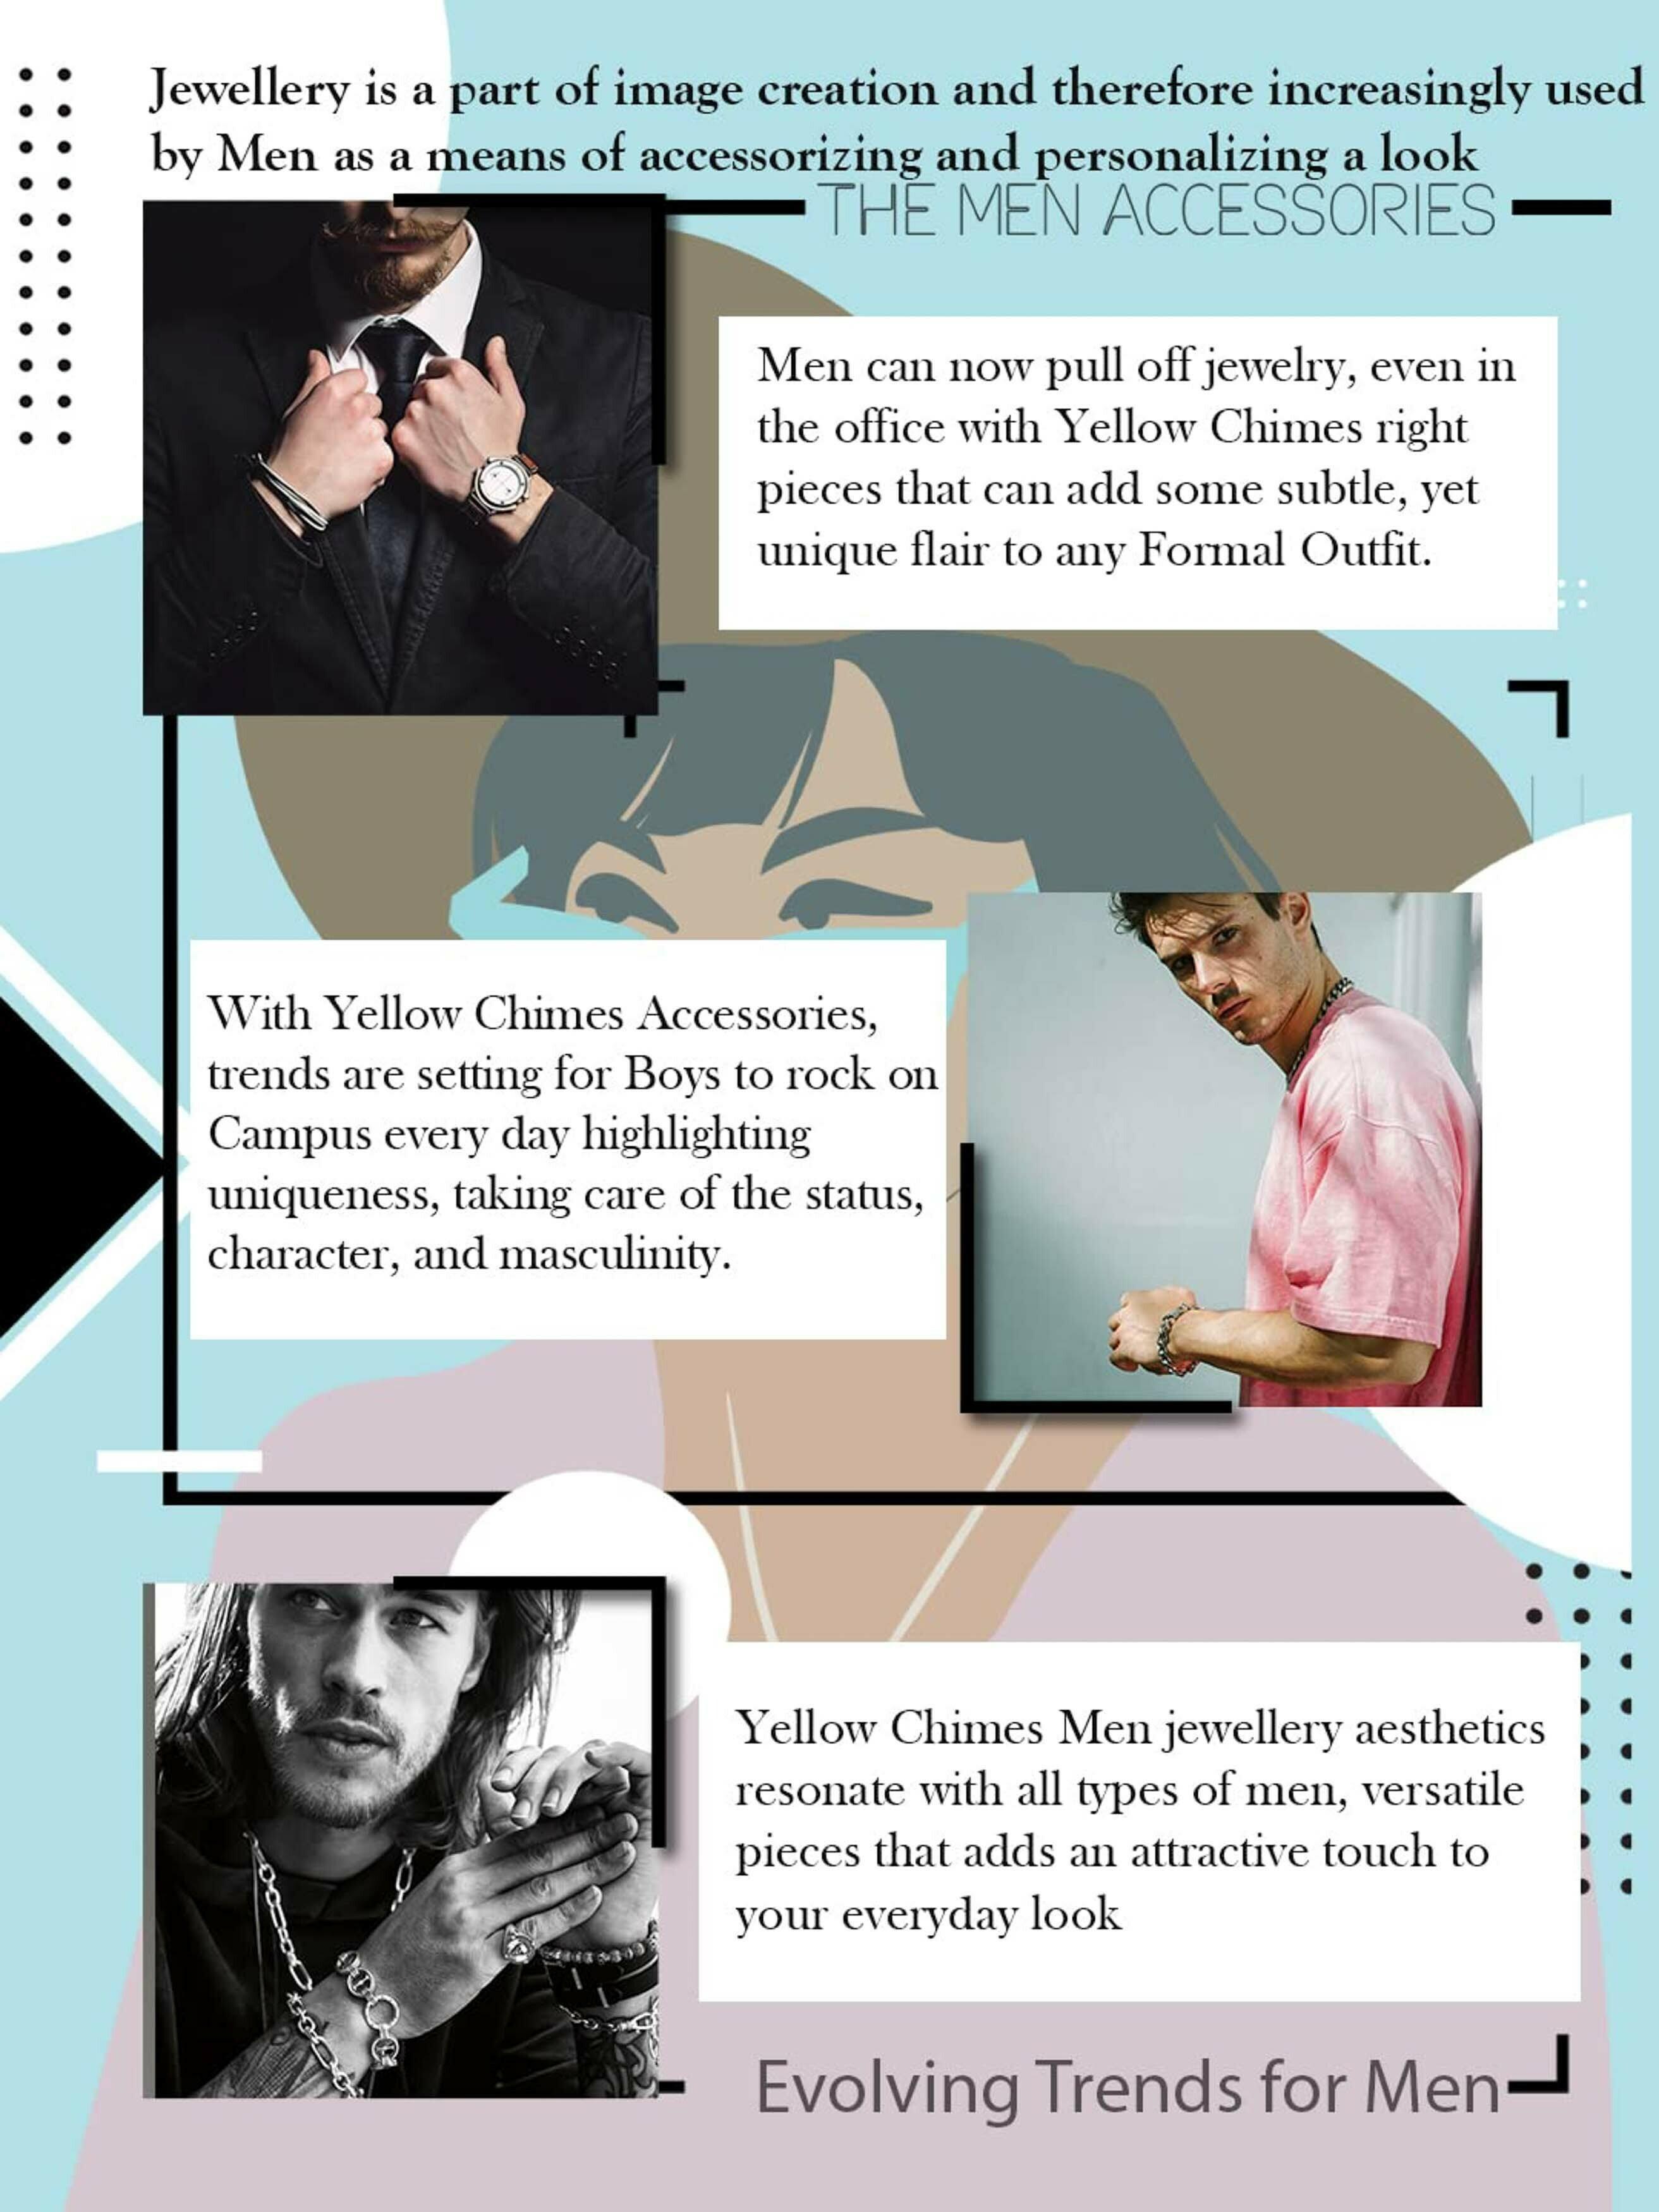
kairangi by yellow chimes Stainless Steel Necklace
Type: Necklaces & Pendants
Brand: Kairangi by Yellow Chimes
Price: Rs. 259
 kairangi by yellow chimes, a brand by globalbees, brings exclusive fashion and traditional jewellery designs to you from renowned jewellery manufacturers all over the world. The best price is assured to you as we remove all middle- man margins and real-estate expenses by directly purchasing from direct manufacturers. Thus, beautiful and contemporary ethnic and statement jewellery is made available at very reasonable prices to our valuable customers.
Features: Unique and classic designed simple and elegant silver stainless steel curb neck chain for men. Our product is perfect for valentines anniversary birthday gift for husband and boyfriend.,Size- length- 24 inch. Width- 6 mm. Material and metal is stainless steel, closure is lobster.,Care instreuctions-harsh usage or scratching, avoid harsh chemicals. Wipe with soft cloth in case of dust accumulation.,Packaging- your favorite piece of jewellery will reach you in an elegant yellow chimes box with safety and precautions. You can leave it to us the job of delivering your jewellery in original condition to you at your door-step.,Brand vision - yellow chimes is the one stop solution for all jewellery lovers- which is affordable and can fit for any occasion you pick to shape your own style and personality.
Included: Set Of 1 X Necklace